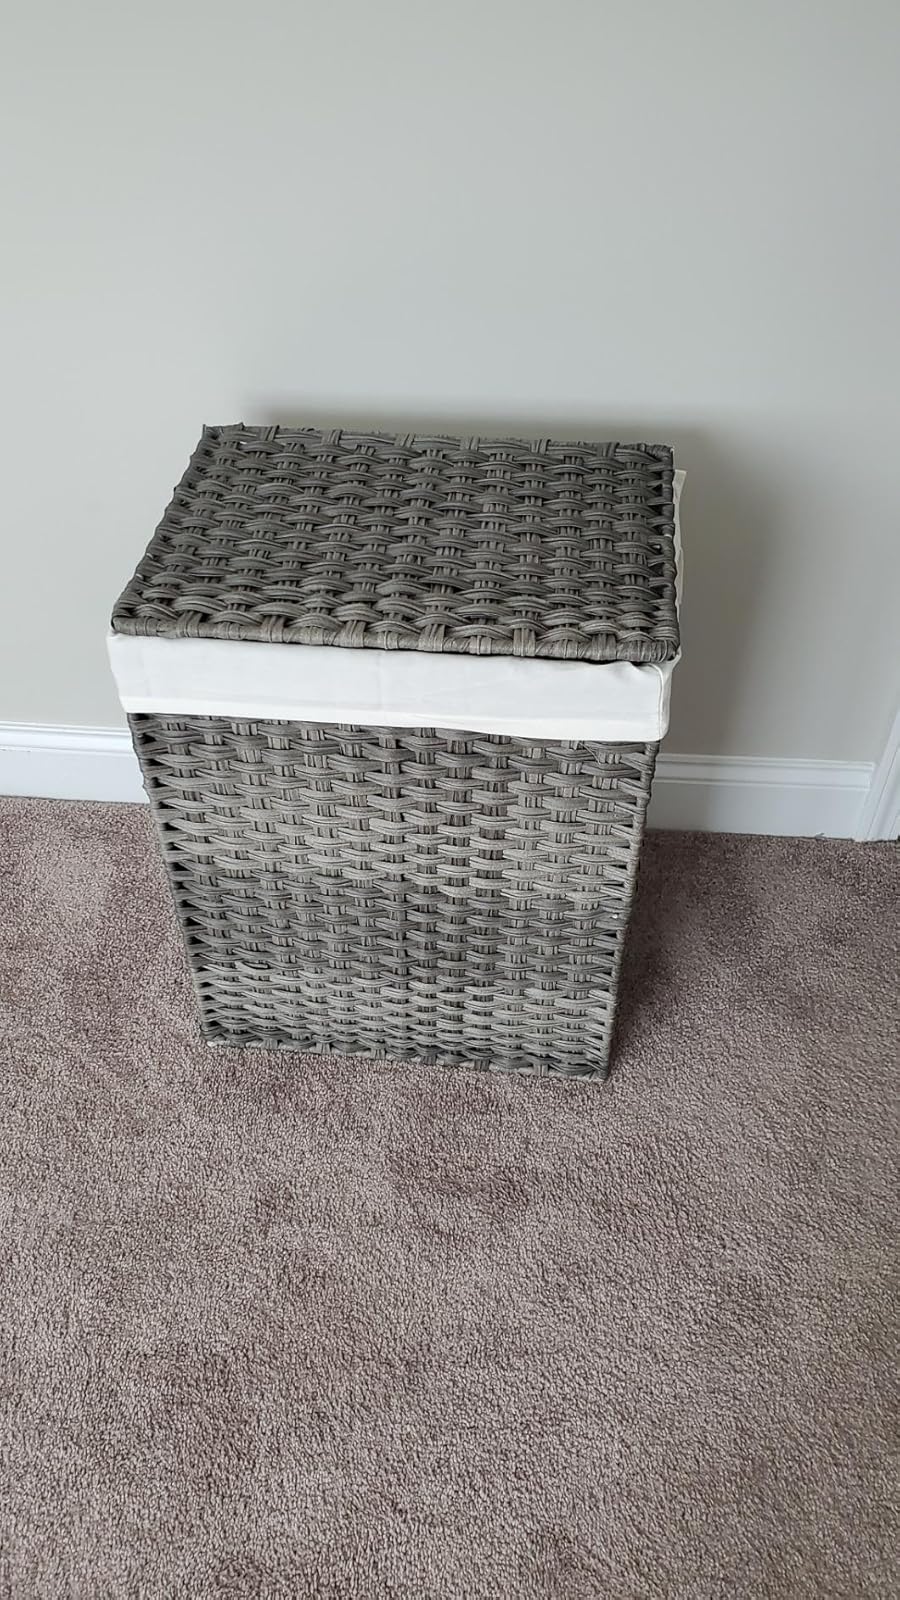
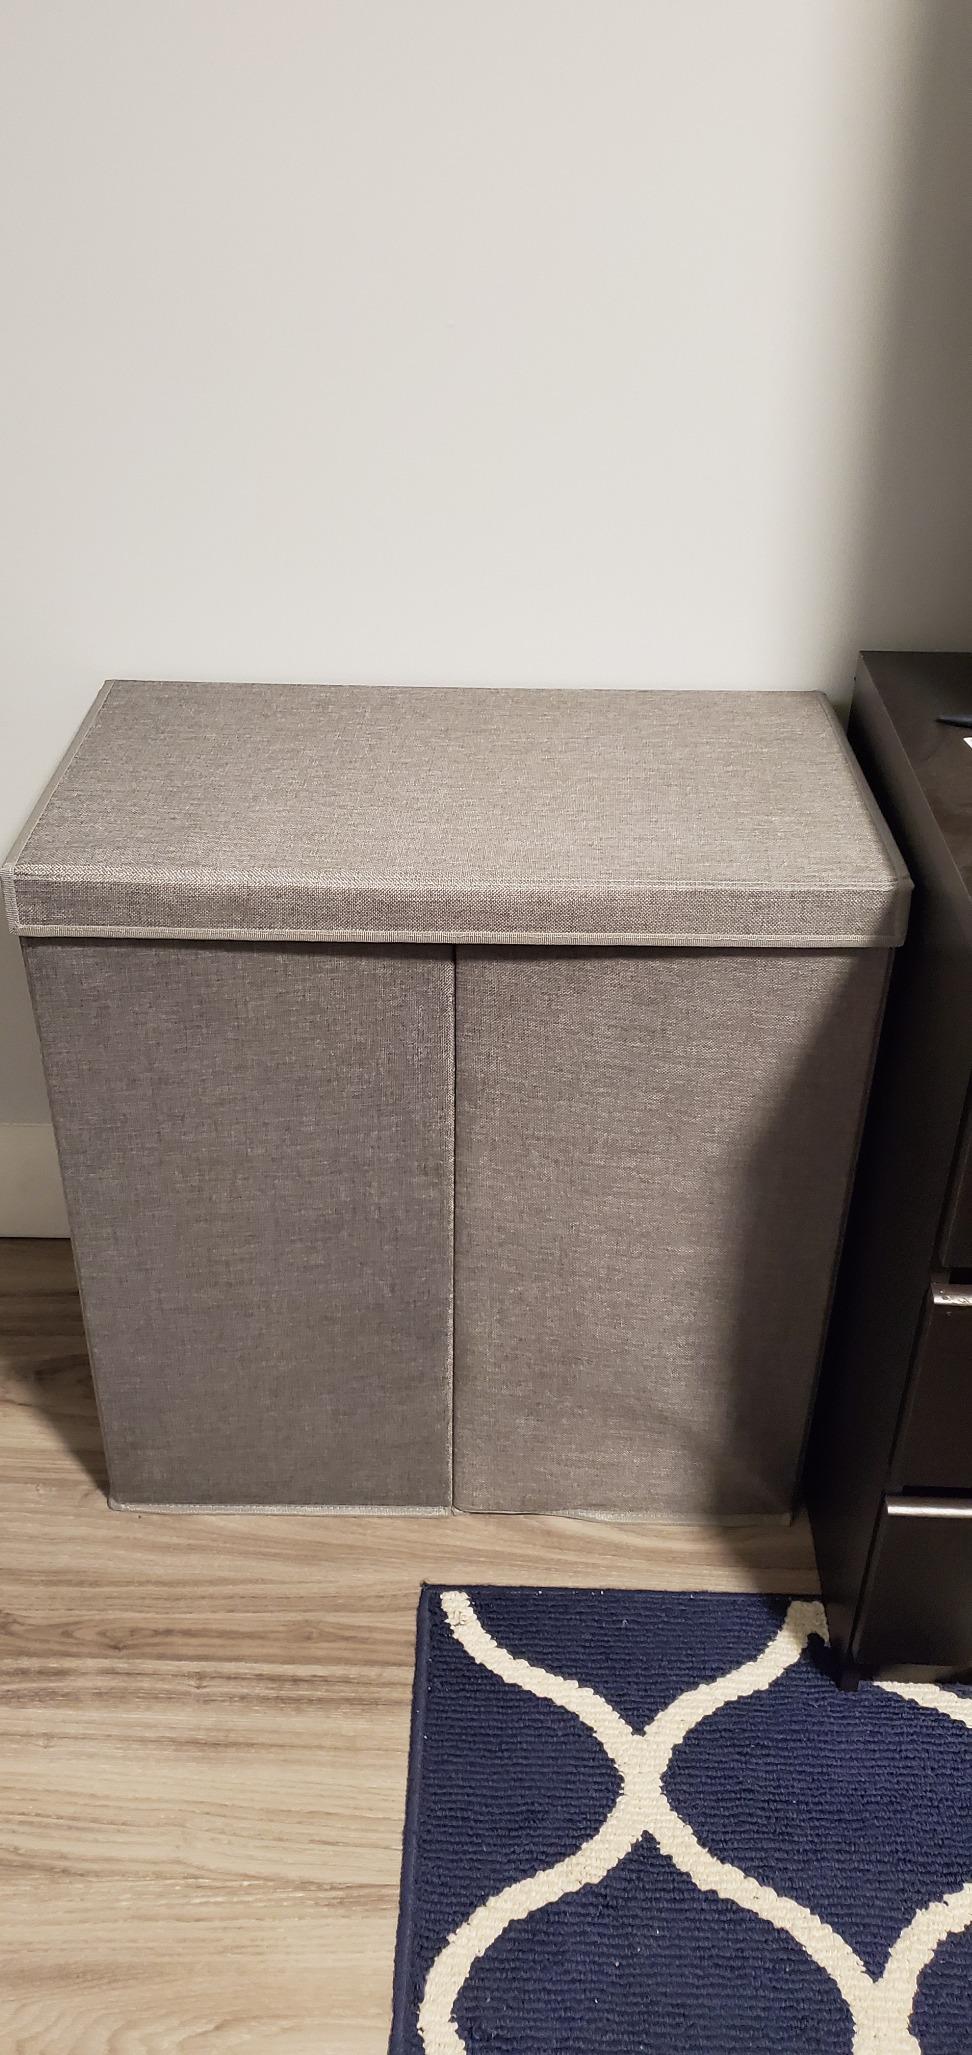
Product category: items_hamper
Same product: no